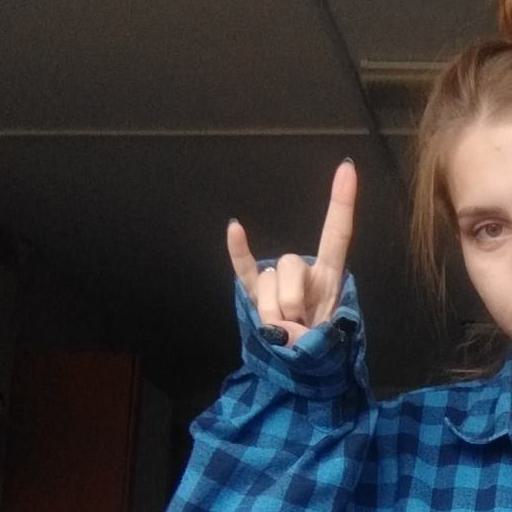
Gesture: rock